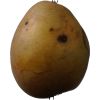
Label: Pear 3